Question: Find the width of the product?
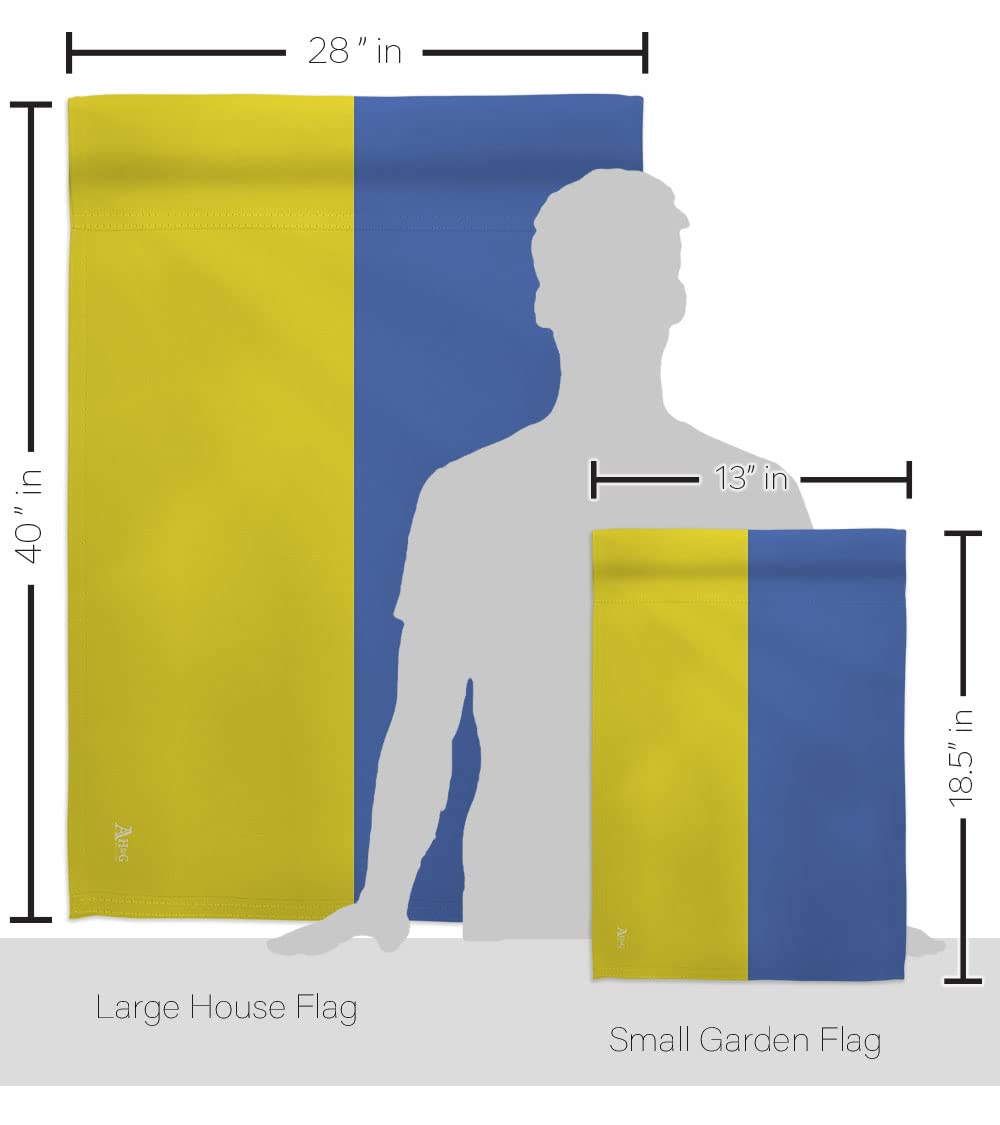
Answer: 40.0 inch